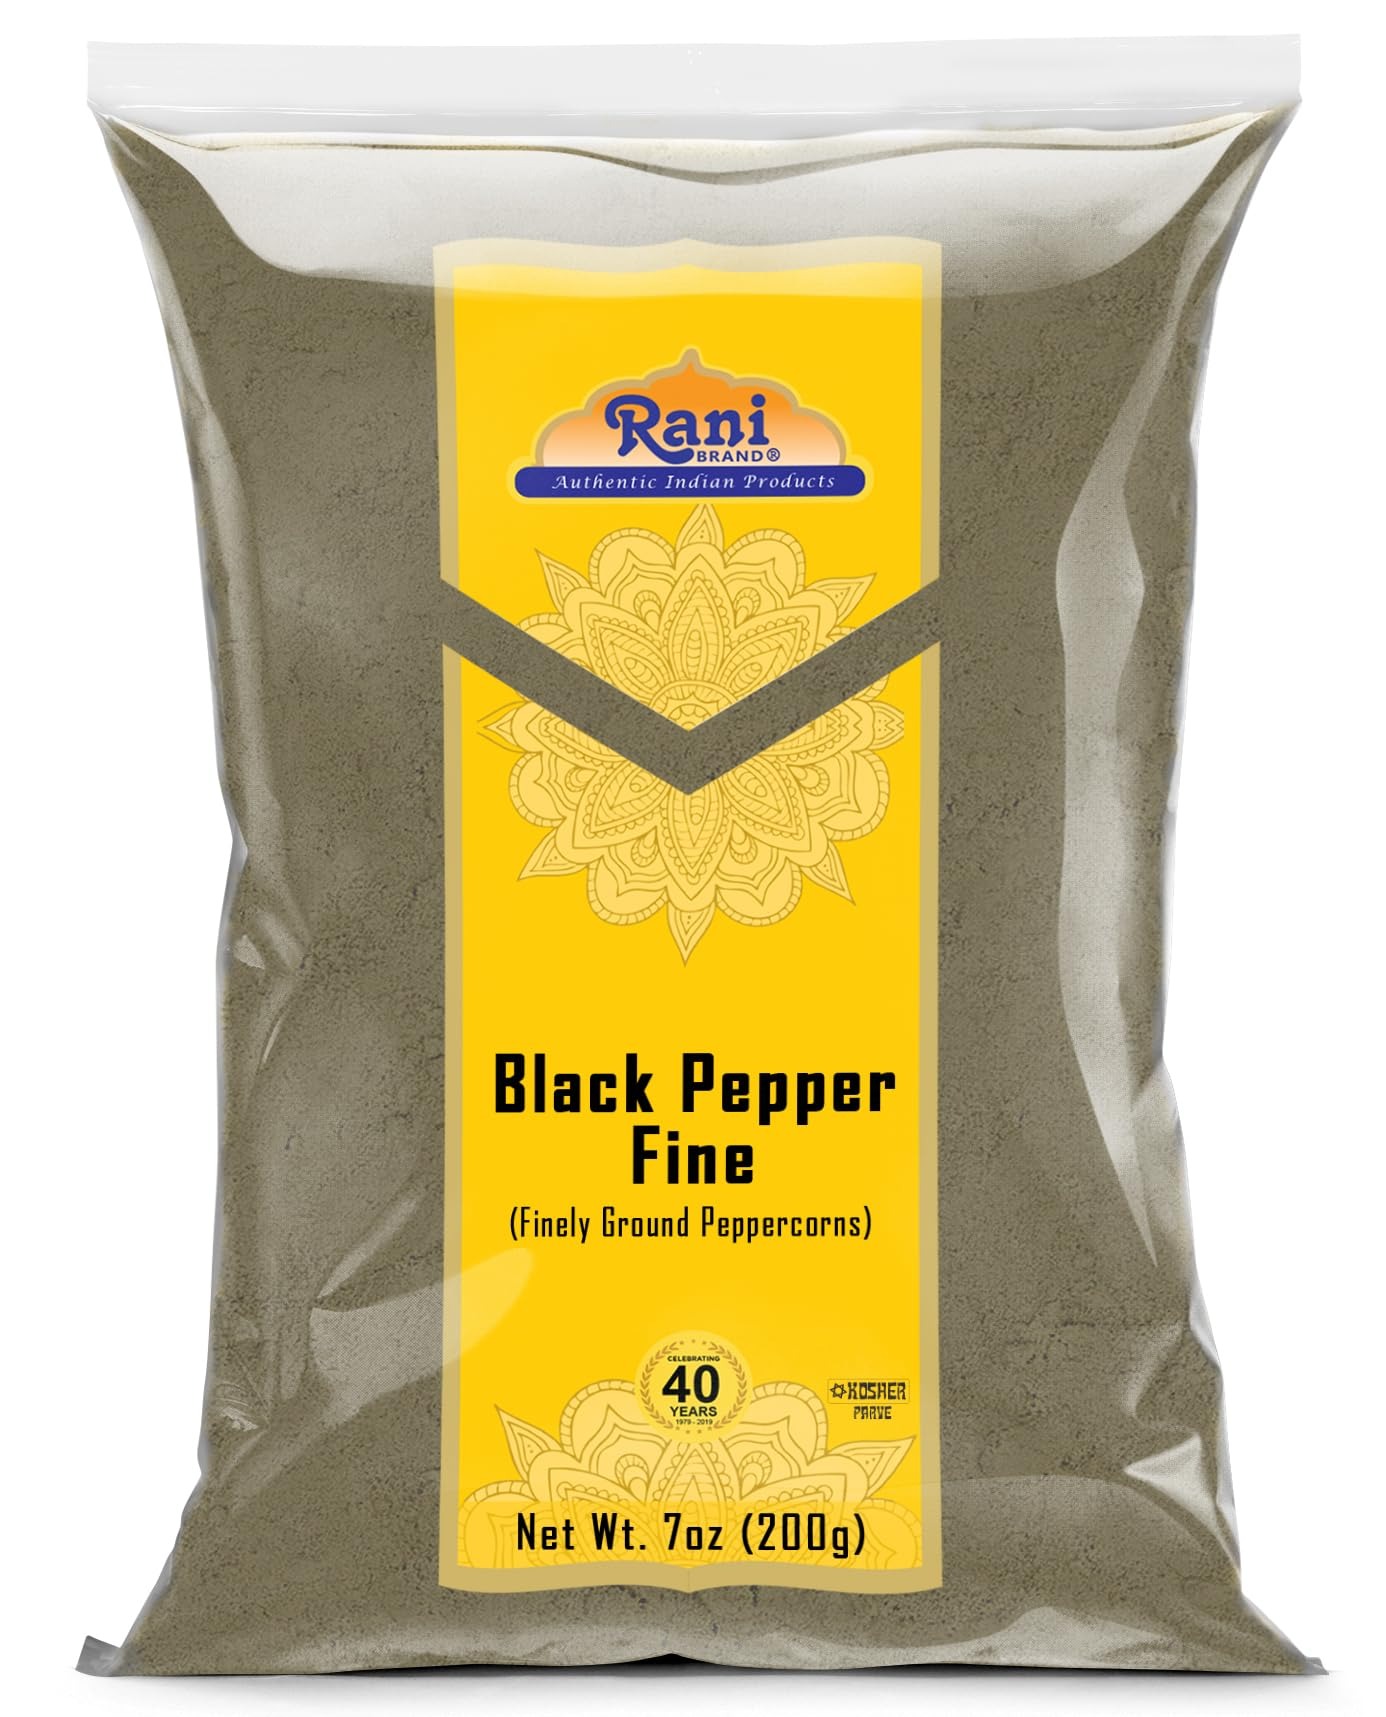
Item Name: Rani Black Pepper Fine Powder 80 Mesh 7oz (200g) ~ All Natural | Vegan | Gluten Friendly | NON-GMO | Kosher | Product of Vietnam
Bullet Point 1: You'll LOVE our Black Pepper Fine by Rani Brand--Here's Why:
Bullet Point 2: ❤️Now KOSHER! 100% Natural, Non-GMO, No Preservatives, Vegan, Gluten Friendly, PREMIUM Gourmet Food Grade Spice.
Bullet Point 3: ❤️Packed in a no barrier Plastic Bag, let us tell you how important that is when using this, potent of all Indian Spices!
Bullet Point 4: ❤️Rani is a USA based company selling spices for over 40 years, buy with confidence!
Bullet Point 5: ❤️Net Wt. 7oz (200g), Product of Vietnam, Alternative Name (Indian) Kali Mirch
Product Description: <b>Black Pepper</b>A Little History! <br> Black pepper is native to the Malabar Coast of India. A dried unripe berry of a vinous pipper nigrum, this spice has a very pungent and fierce taste. Pepper is best if ground directly onto food. With hot dishes it is best to add pepper towards the end of the cooking process to preserve its aroma. At one time a very rare and highly valued spice, it was traded at the value of gold.
Value: 7.0
Unit: Ounce

Price: 8.99